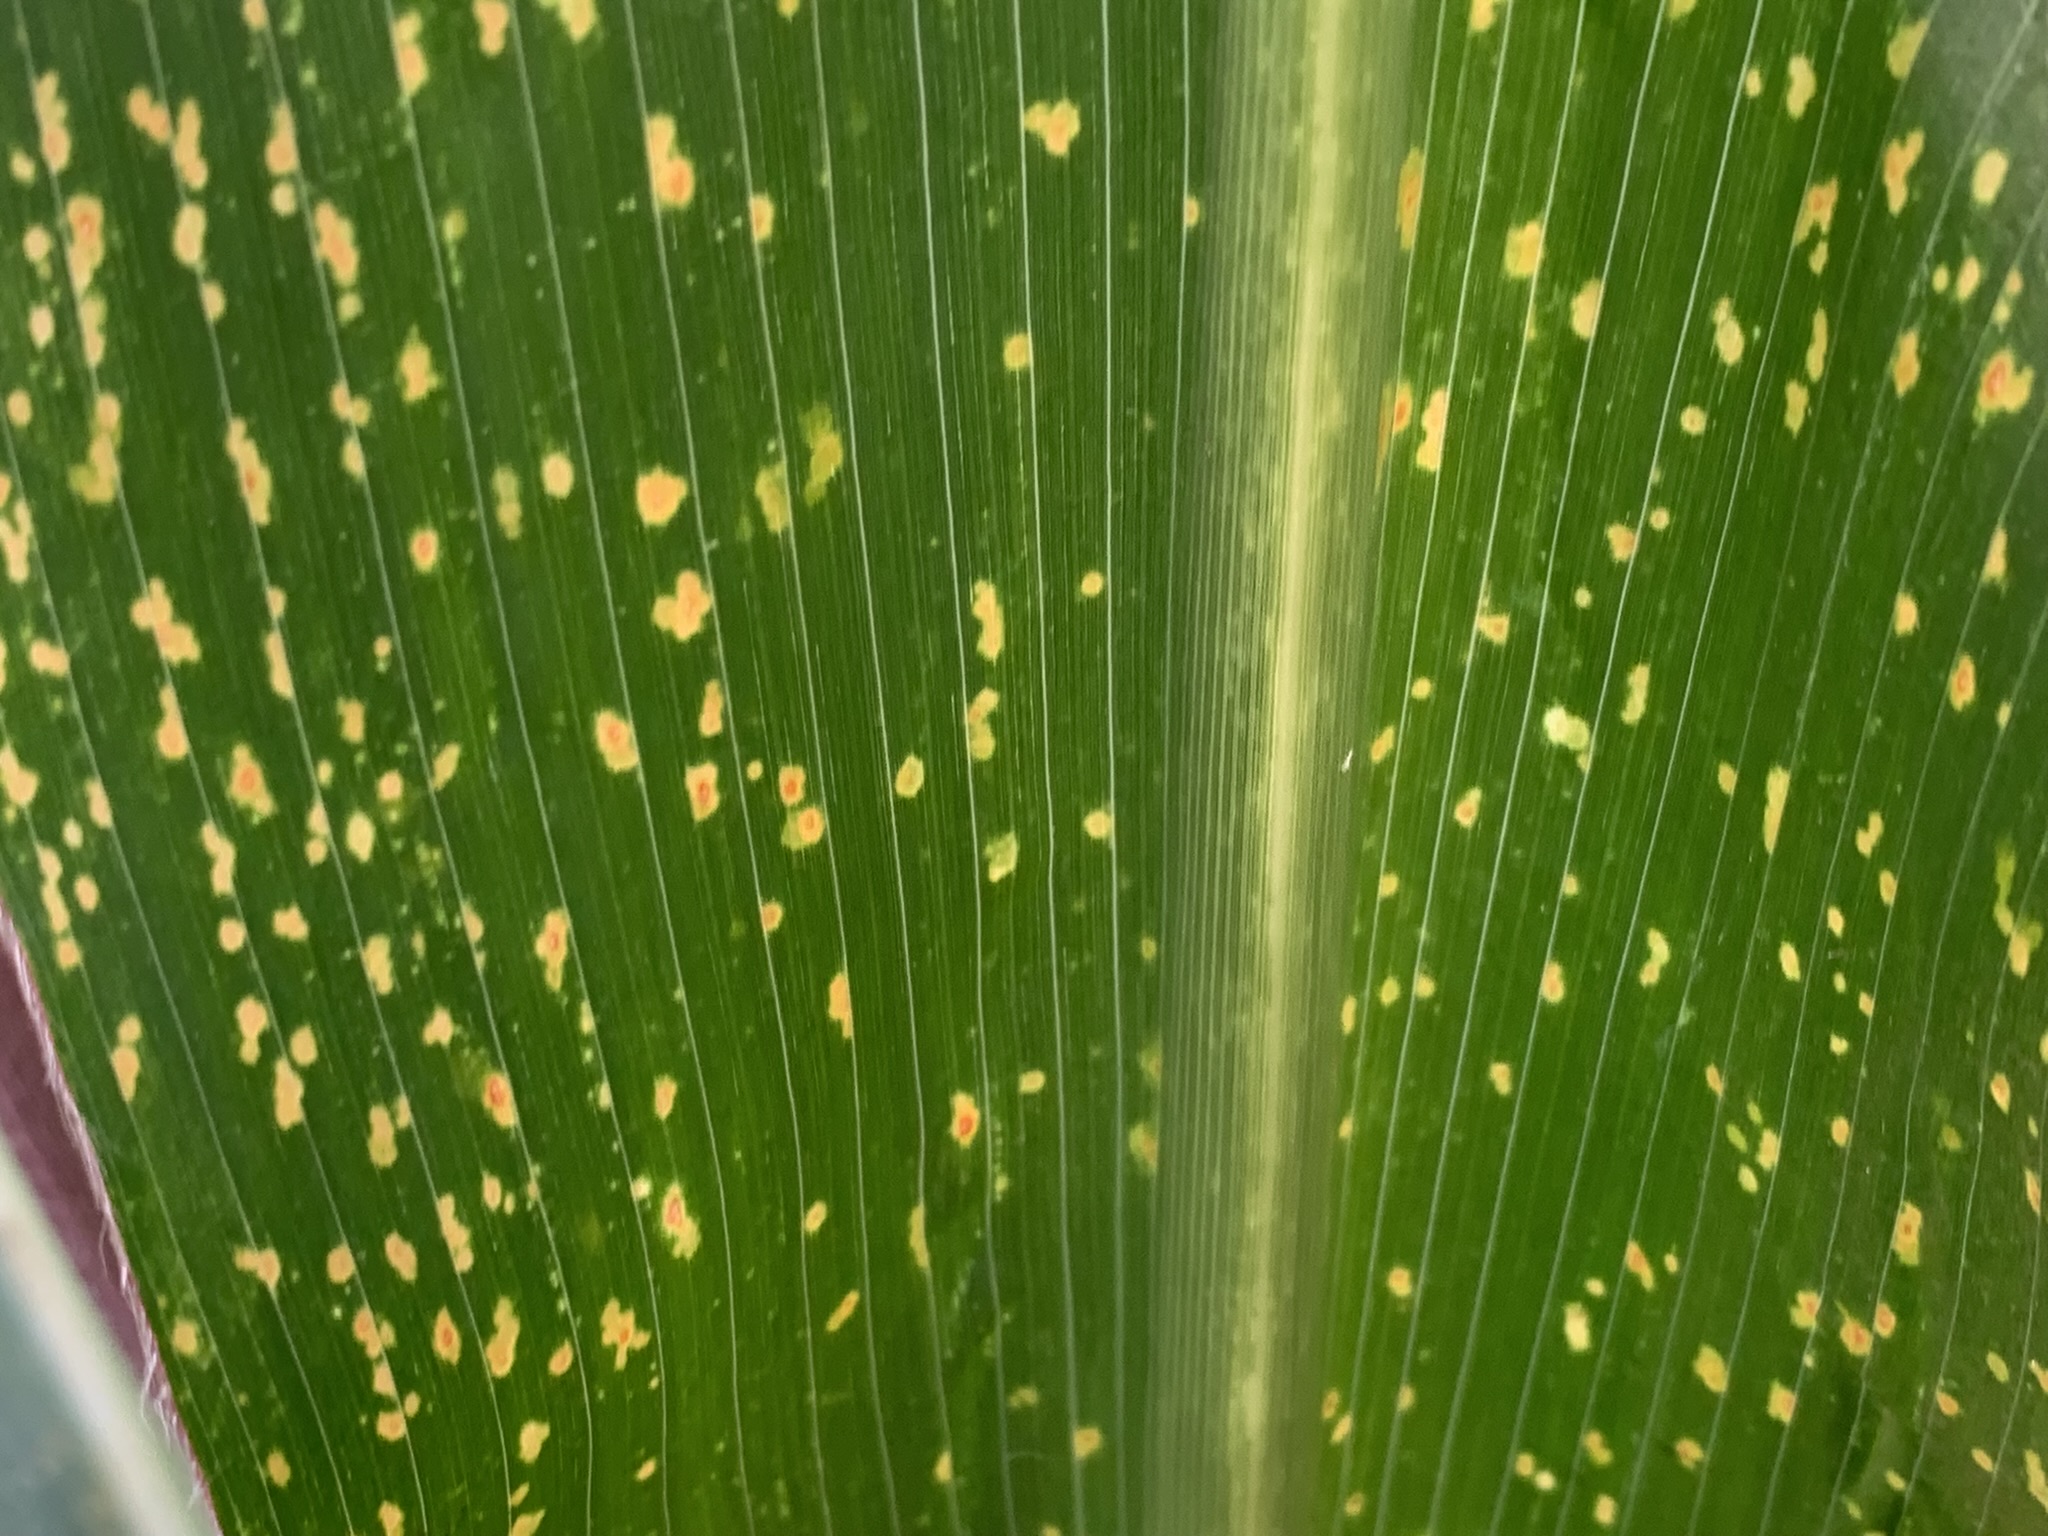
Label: MLN